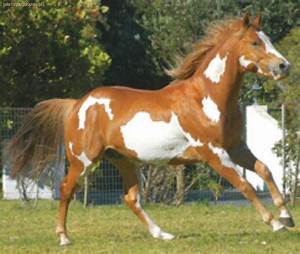
Label: cavallo